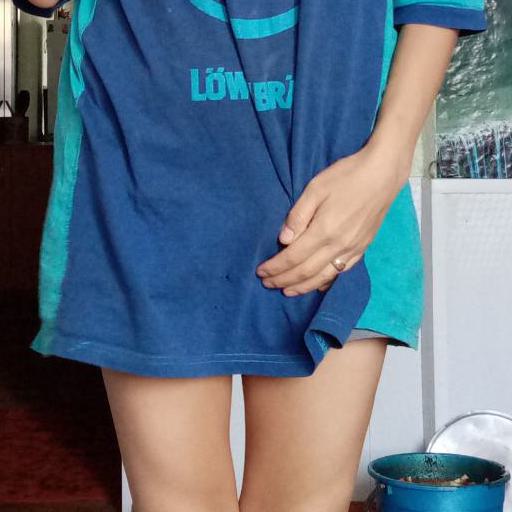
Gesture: no_gesture